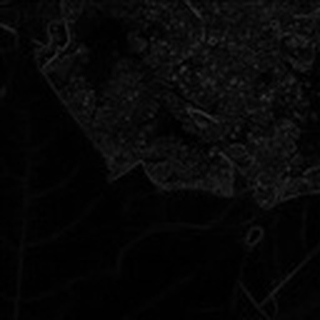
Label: healthy_cotton